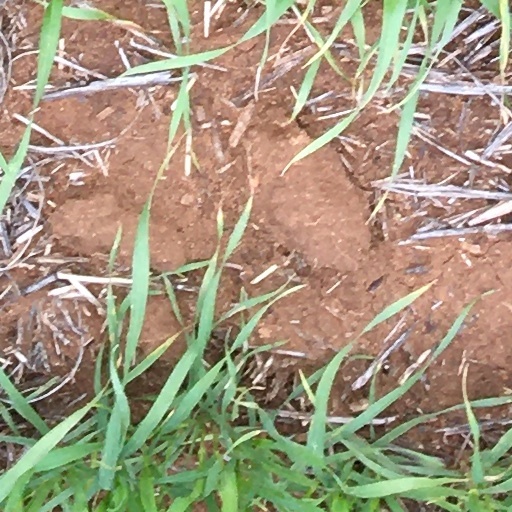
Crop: wheat